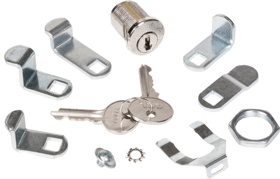
CCL MBL82010 Mailbox Lock With 5 Cams
Best Used in: Apartments, Condominiums, Schools, Lobbies, Pedestal-mounted neighborhood boxes (exterior). Specifications: Interior: Nut or clip mounted. Key removable in locked position only. Supplied with selection of five cams, two keys, mounting nut, mounting clip, lock washer and cam screw. Exterior: Stainless steel dust shuttered keyway helps to prevent water penetration into the lock. Speed clip mounting of lock for fast assembly onto mailbox. CCL Security Mailbox Locks use the National D4292, or Ilco 1069LB.
Brand: CCL Security Products
Category: Home & Garden > Decor > Mailbox Accessories